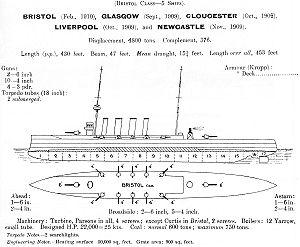
La classe de croiseurs légers britanniques Town, fut produite juste avant et pendant la Première Guerre mondiale pour la Royal Navy et la Royal Australian Navy. Ils constituèrent un bon modèle de croiseur, très adapté à la patrouille le long des immenses routes maritimes de l'empire britannique.